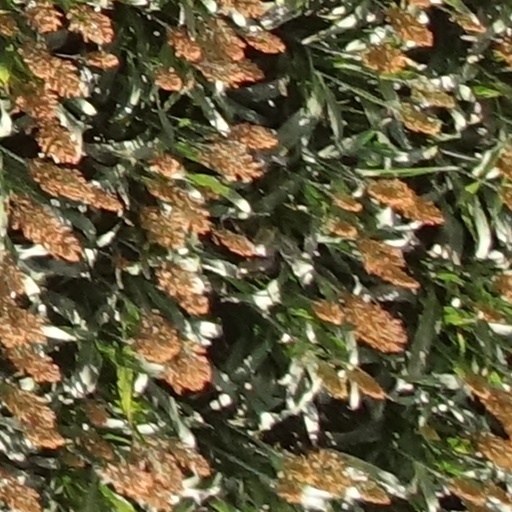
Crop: sorghum